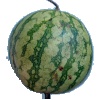
Label: Watermelon 1